All the Boys Love Mandy Lane

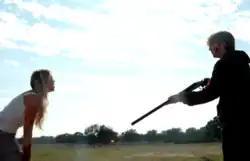
Screenshot of the film, showing how director Levine was influenced by Tobe Hooper's "The Texas Chain Saw Massacre" (1974) when crafting the film's compositions and photography of landscapes.

The film had initially been conceived in 2003 when writer Jacob Forman, producer Chad Feehan, and production designer Tom Hammock were all students at the American Film Institute. "I actually started it as my thesis at AFI," Feehan told Twitch Film. "The writer, Jacob Forman and the production designer Tom Hammock and I did it as our thesis together at AFI. We started working on it in 2003, then graduated and got it financed and were able to hire our friends that we graduated with to make the movie. It was obviously quite a journey from 2003 to 2006 when we sold it to the Weinstein Company, and after that it's been pretty trying."